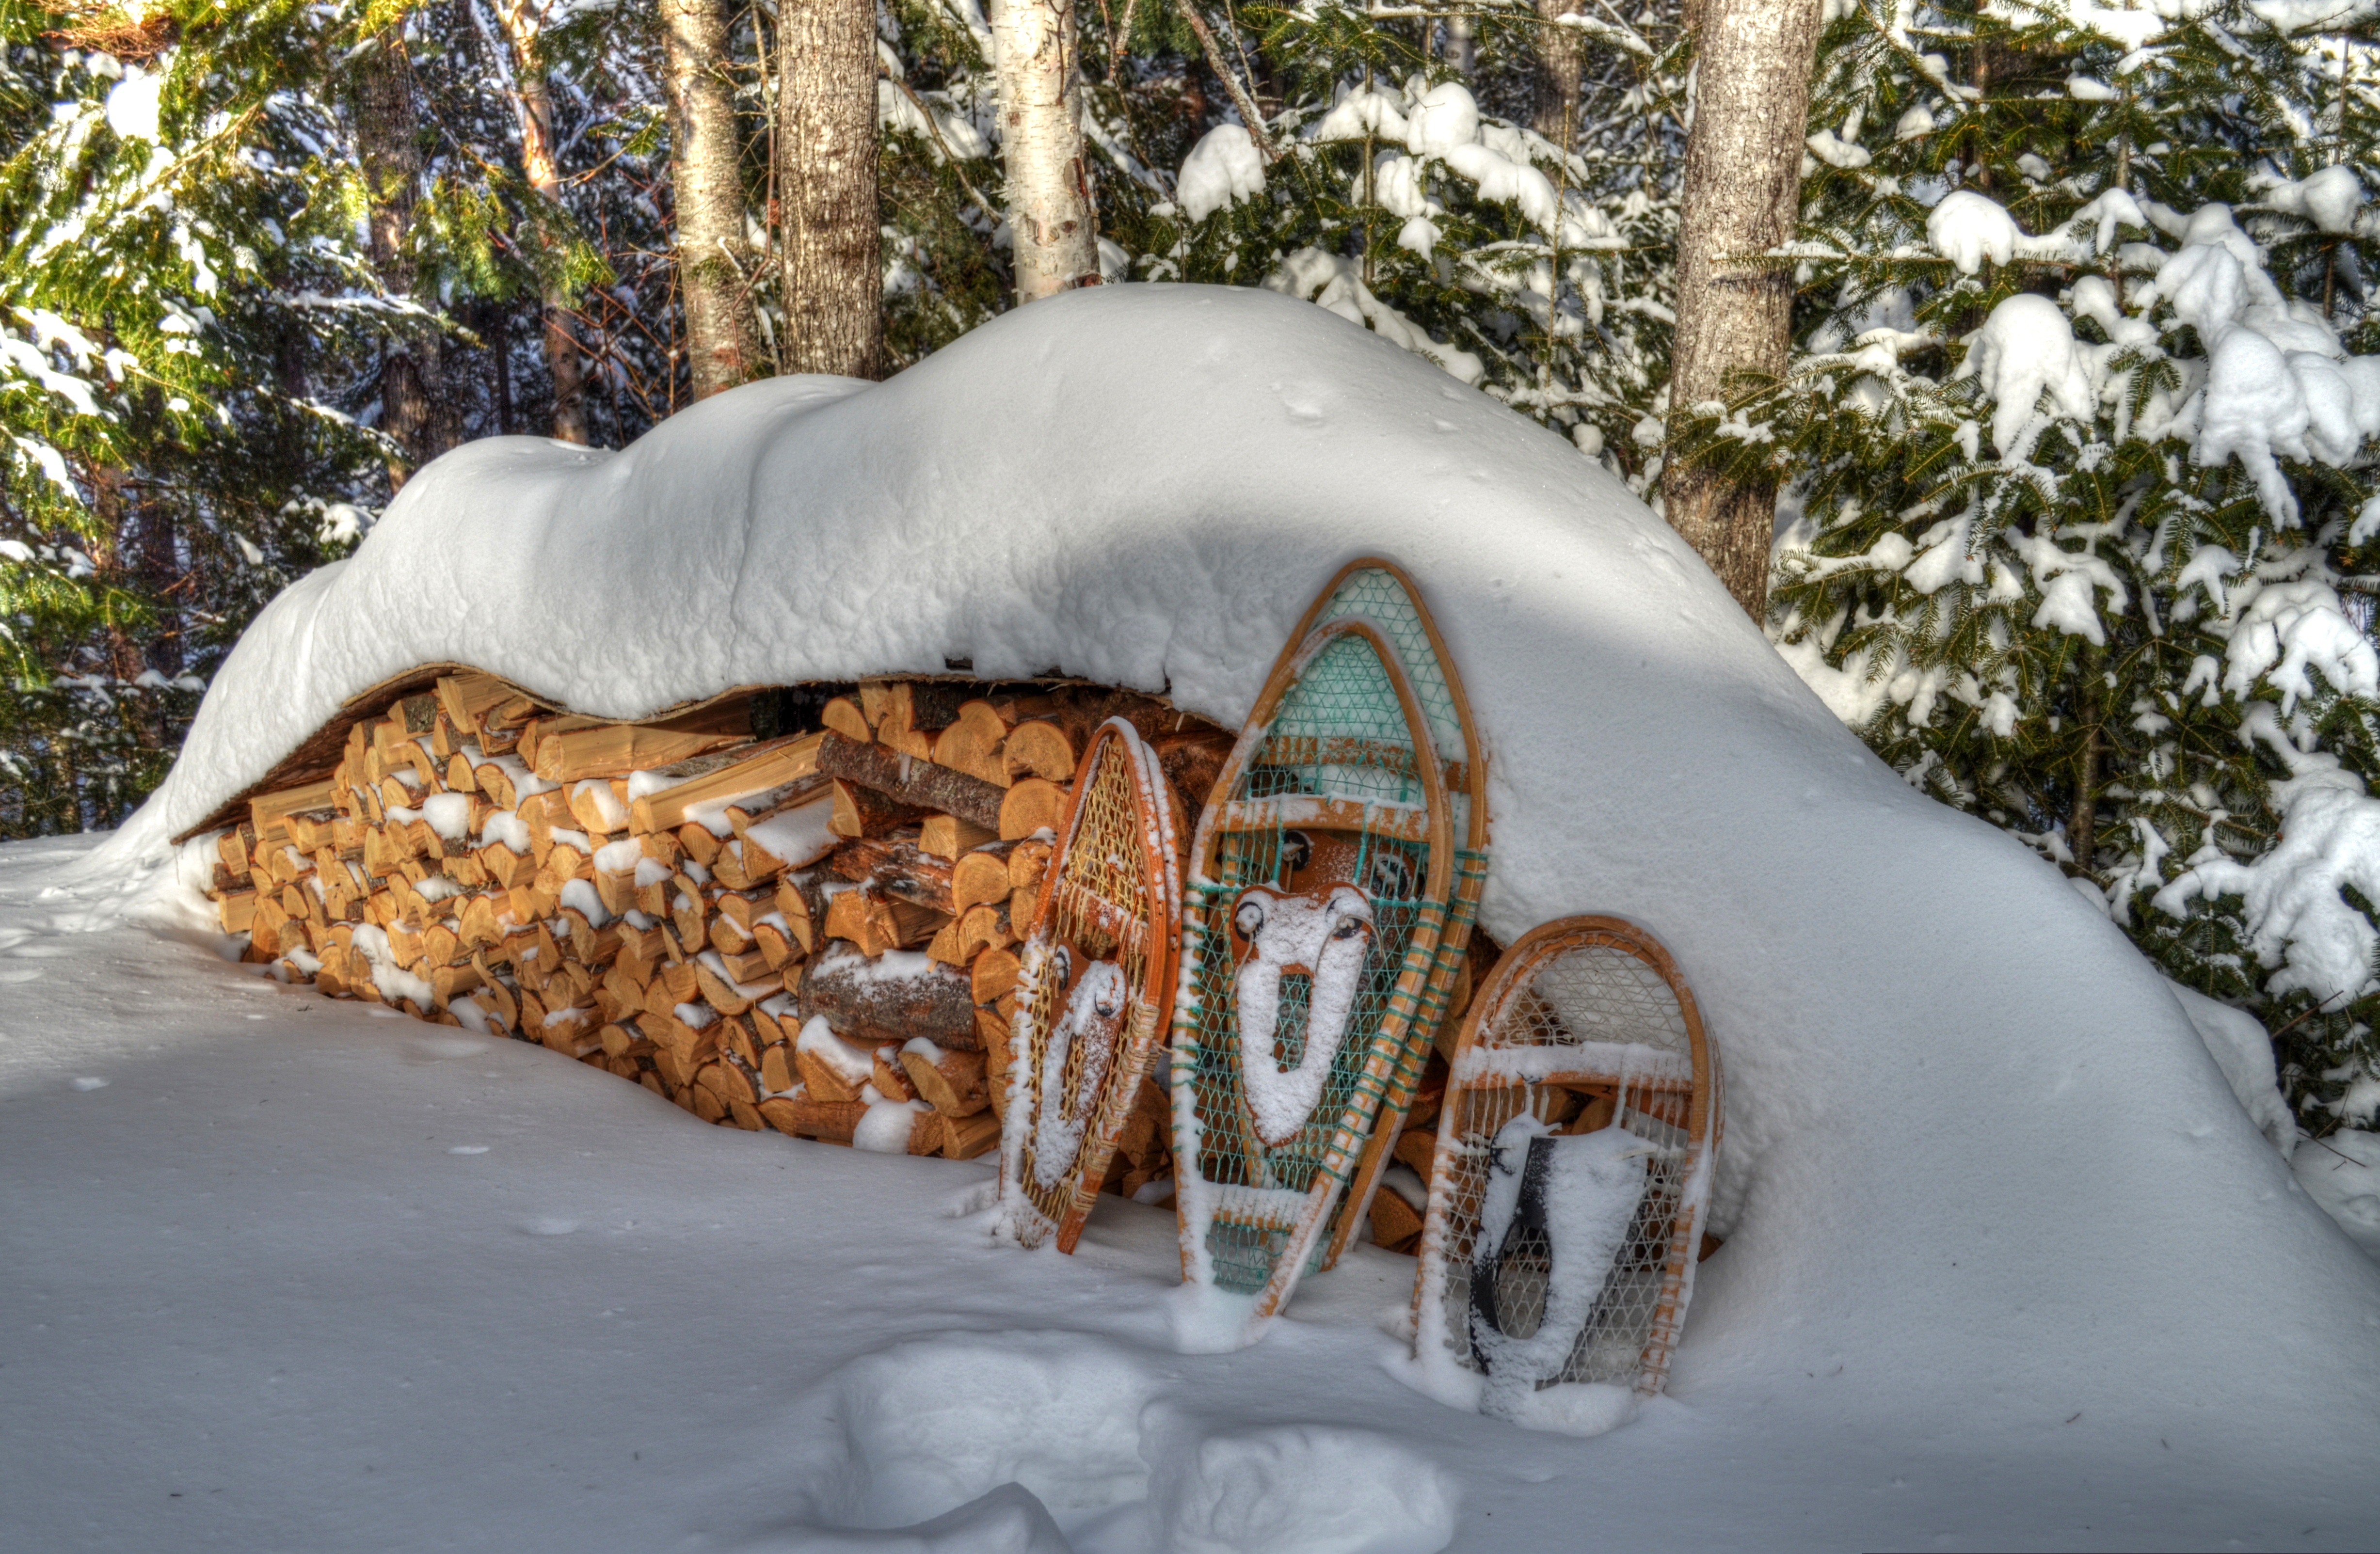
tree, snow, winter, wood, ice, vehicle, weather, season, sculpture, snowshoes